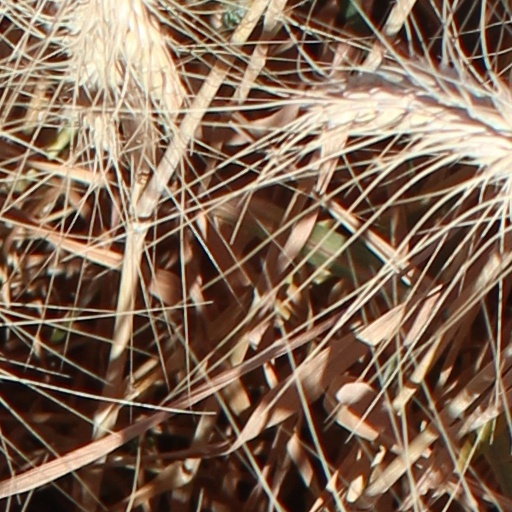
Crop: wheat